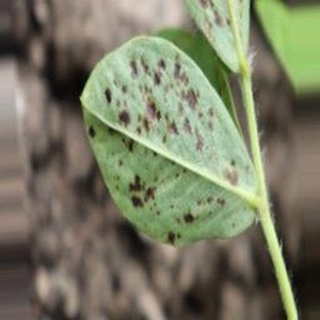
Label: groundnut_rust